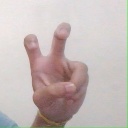
अक्षर: ई